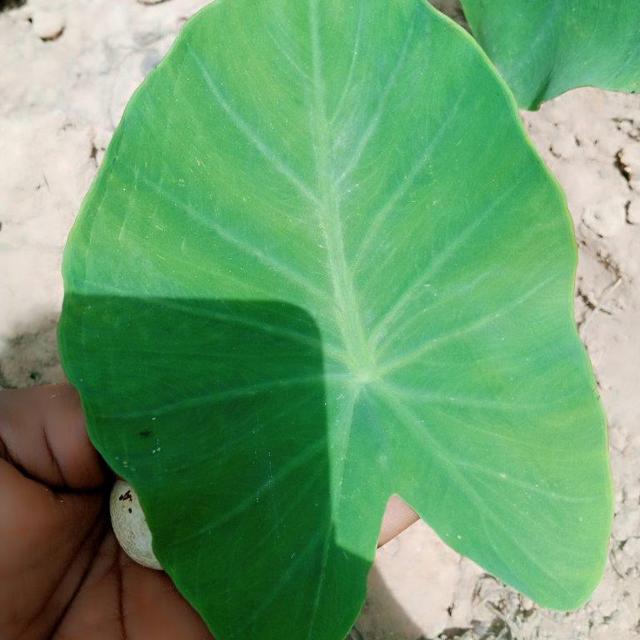
Label: Healthy